Kentucky Route 70

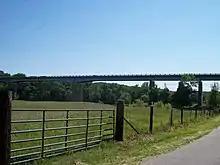
Bridge carrying KY 70/259 in Brownsville

KY 70 runs concurrently with U.S. Route 231 and Kentucky Route 79 from Morgantown, over the Green River into the community of Aberdeen. In Aberdeen, KY 70 actually departs US 231 a little bit after KY 79 does. KY 70 then intersects KY 79 for a final time, continuing east from Aberdeen through Huldeville and Jetson before arriving at Roundhill, where it intersects Kentucky Route 185 at an all-way stop.